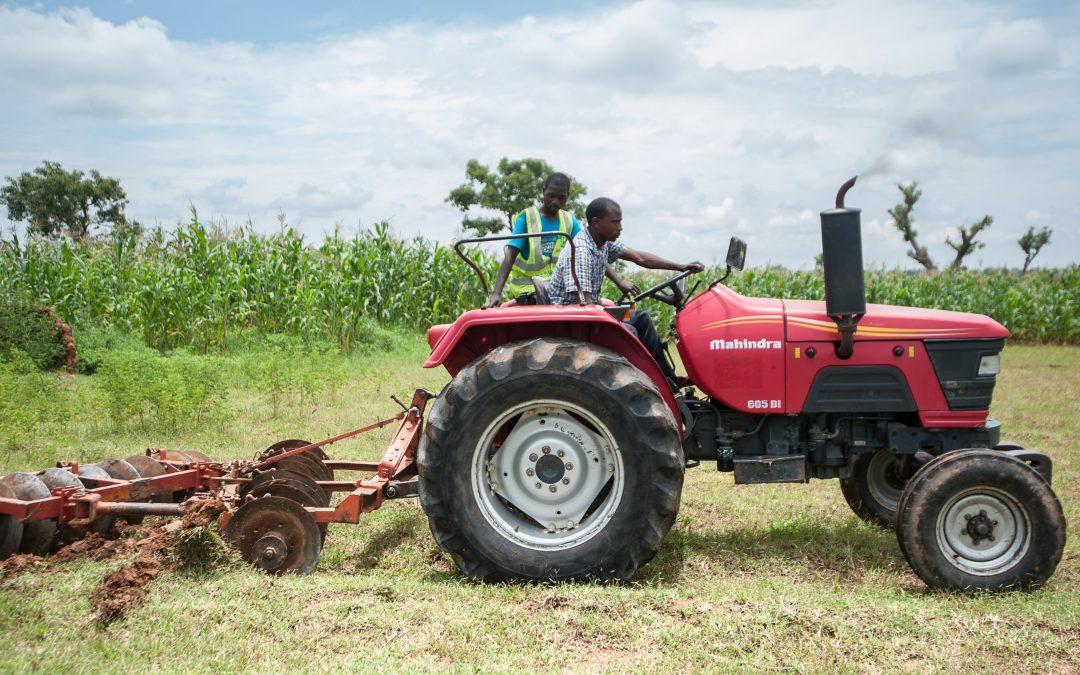
Wakulima wawili wakiwa katika mashine kubwa aina ya trekta, ambayo imefungwa jembe wanayoitumika katika kulima na kuliandaa shamba kubwa lenye majani; huku pembeni yao kukiwa na shamba lingine lililo na mahindi pamoja na miti.